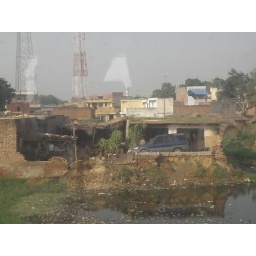
water front property with terrace garden, car parking, landscaped garden near business centre.